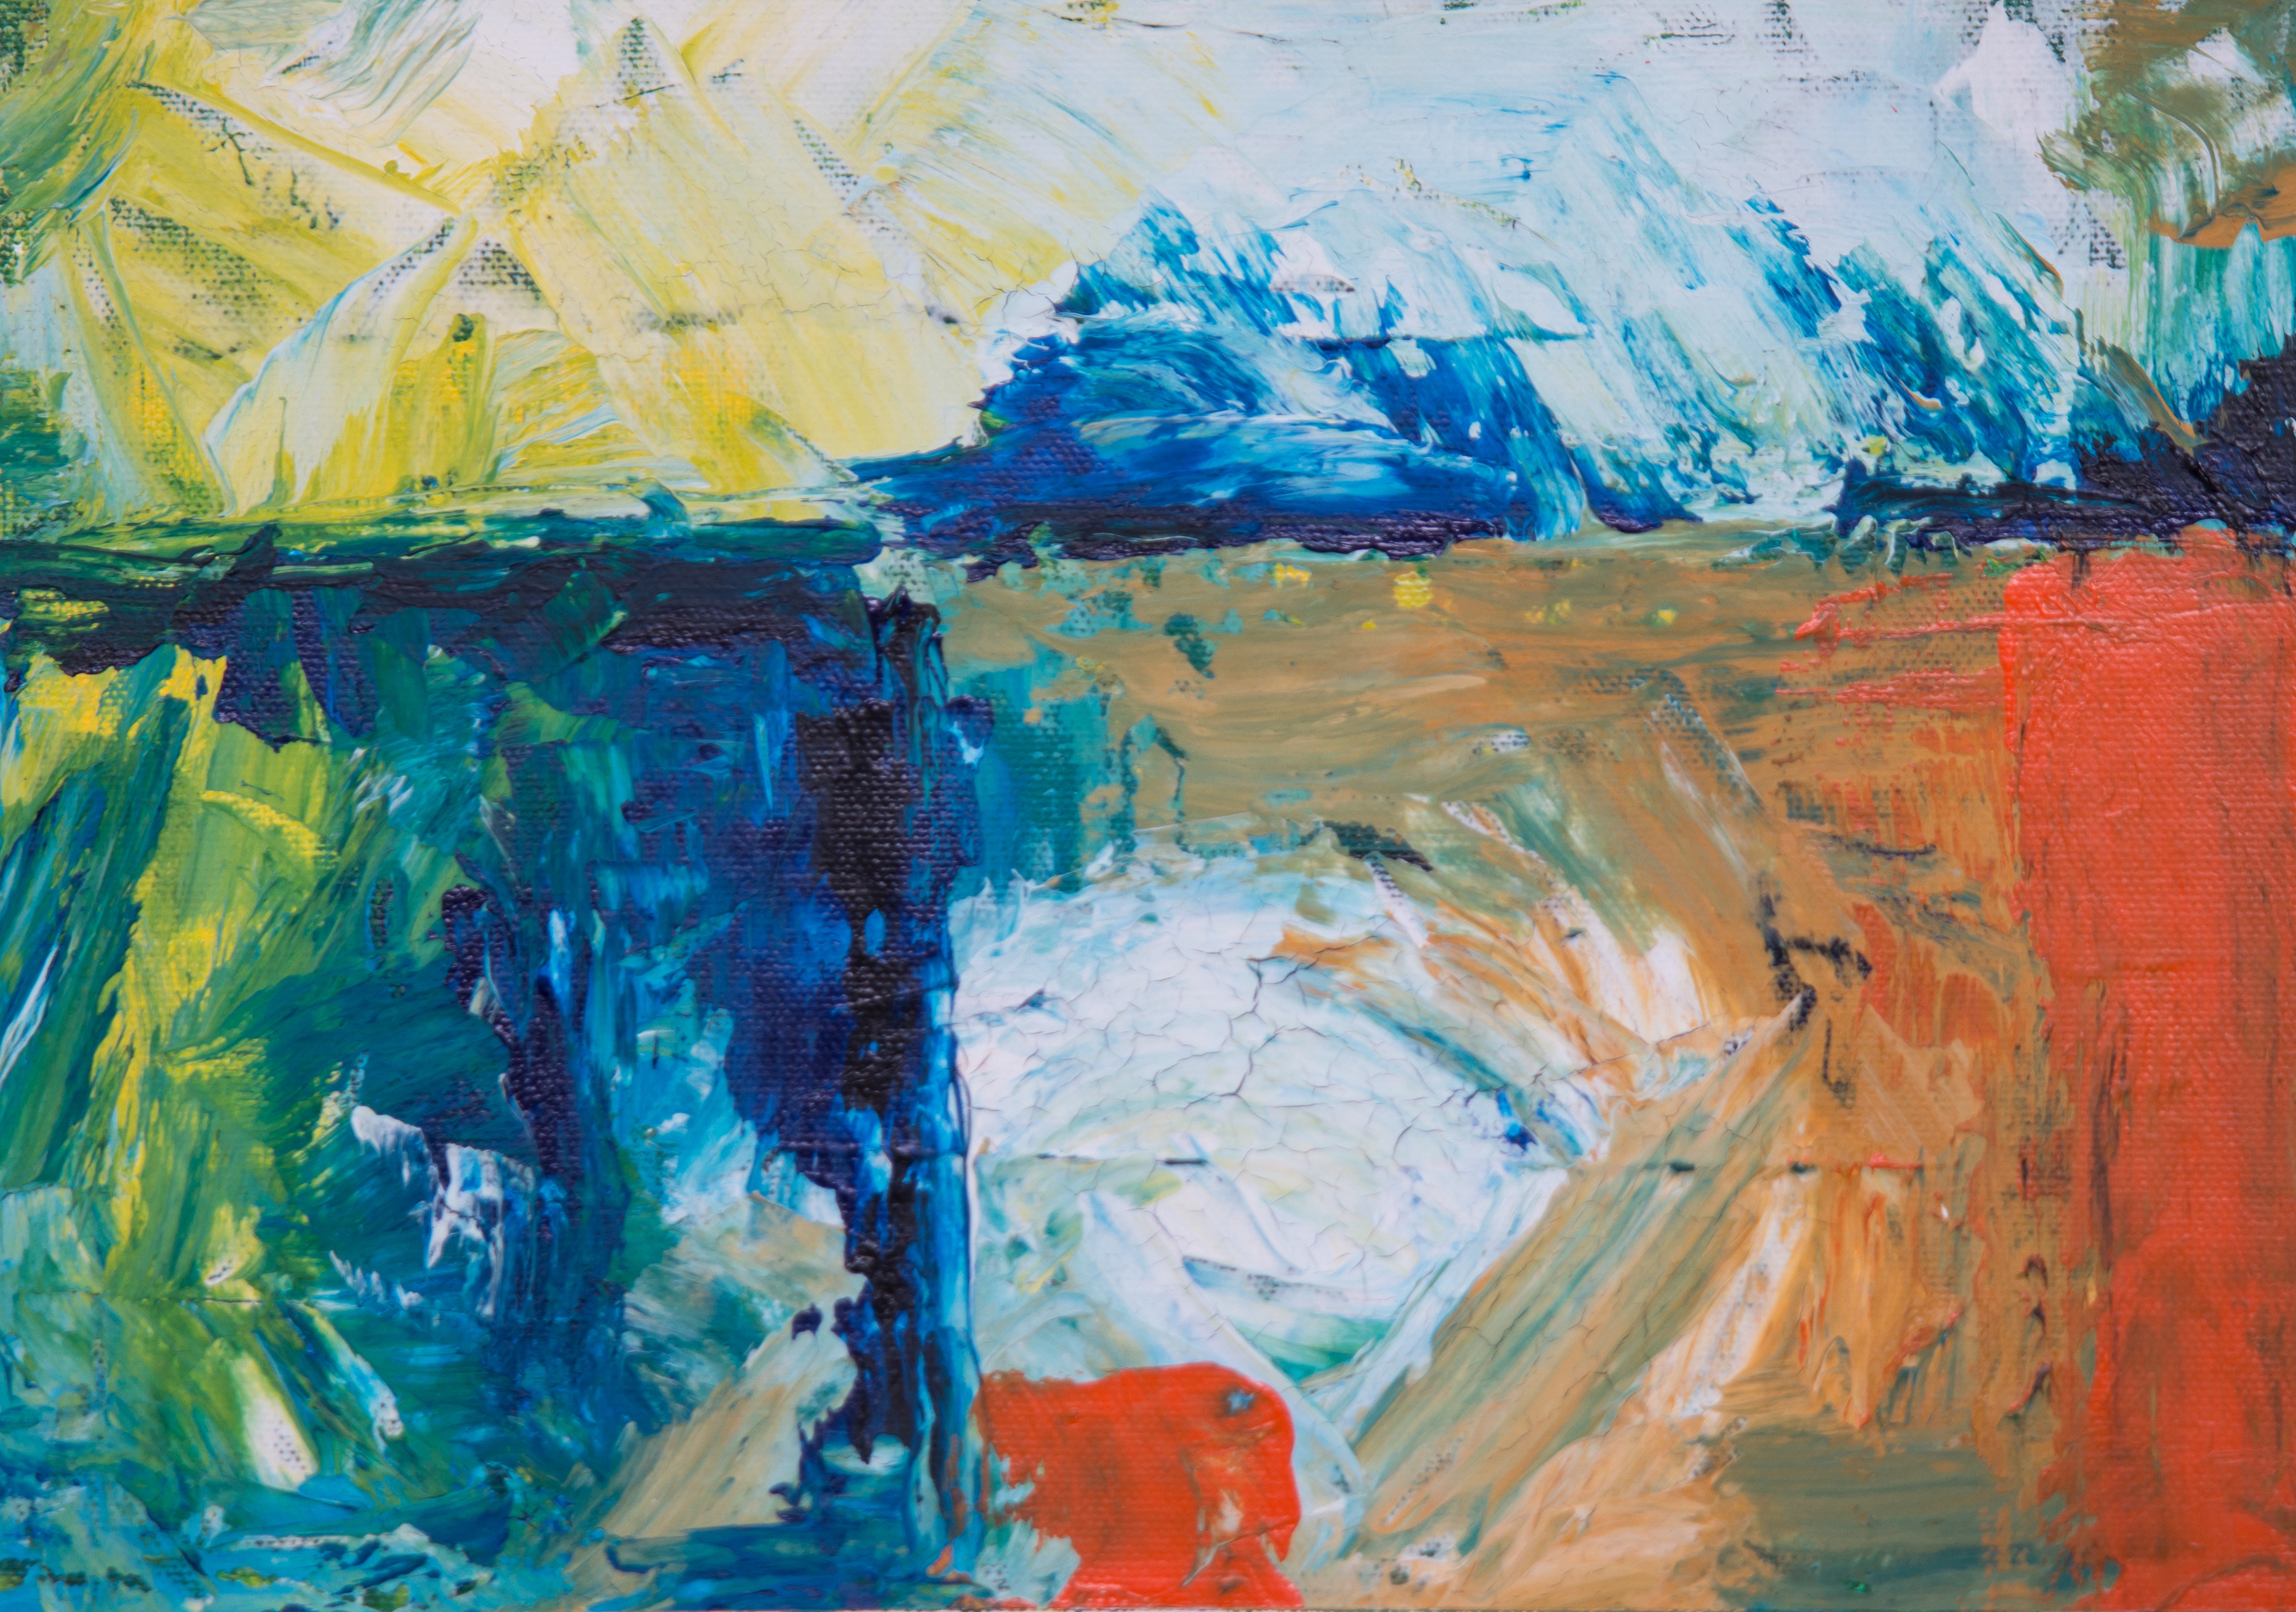
painting, blue, modern art, art, acrylic paint, visual arts, water, watercolor paint, child art, tree, paint, artwork, landscape, still life